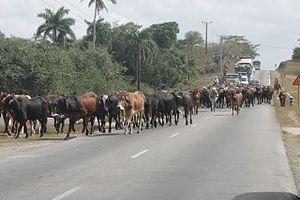
La Carretera Central est une route de 1 250 km de longueur, qui traverse l'île de Cuba de la localité de La Fe dans la province de Pinar del Río à l'ouest, à celle de Baracoa dans la province de Guantanamo à l'est.